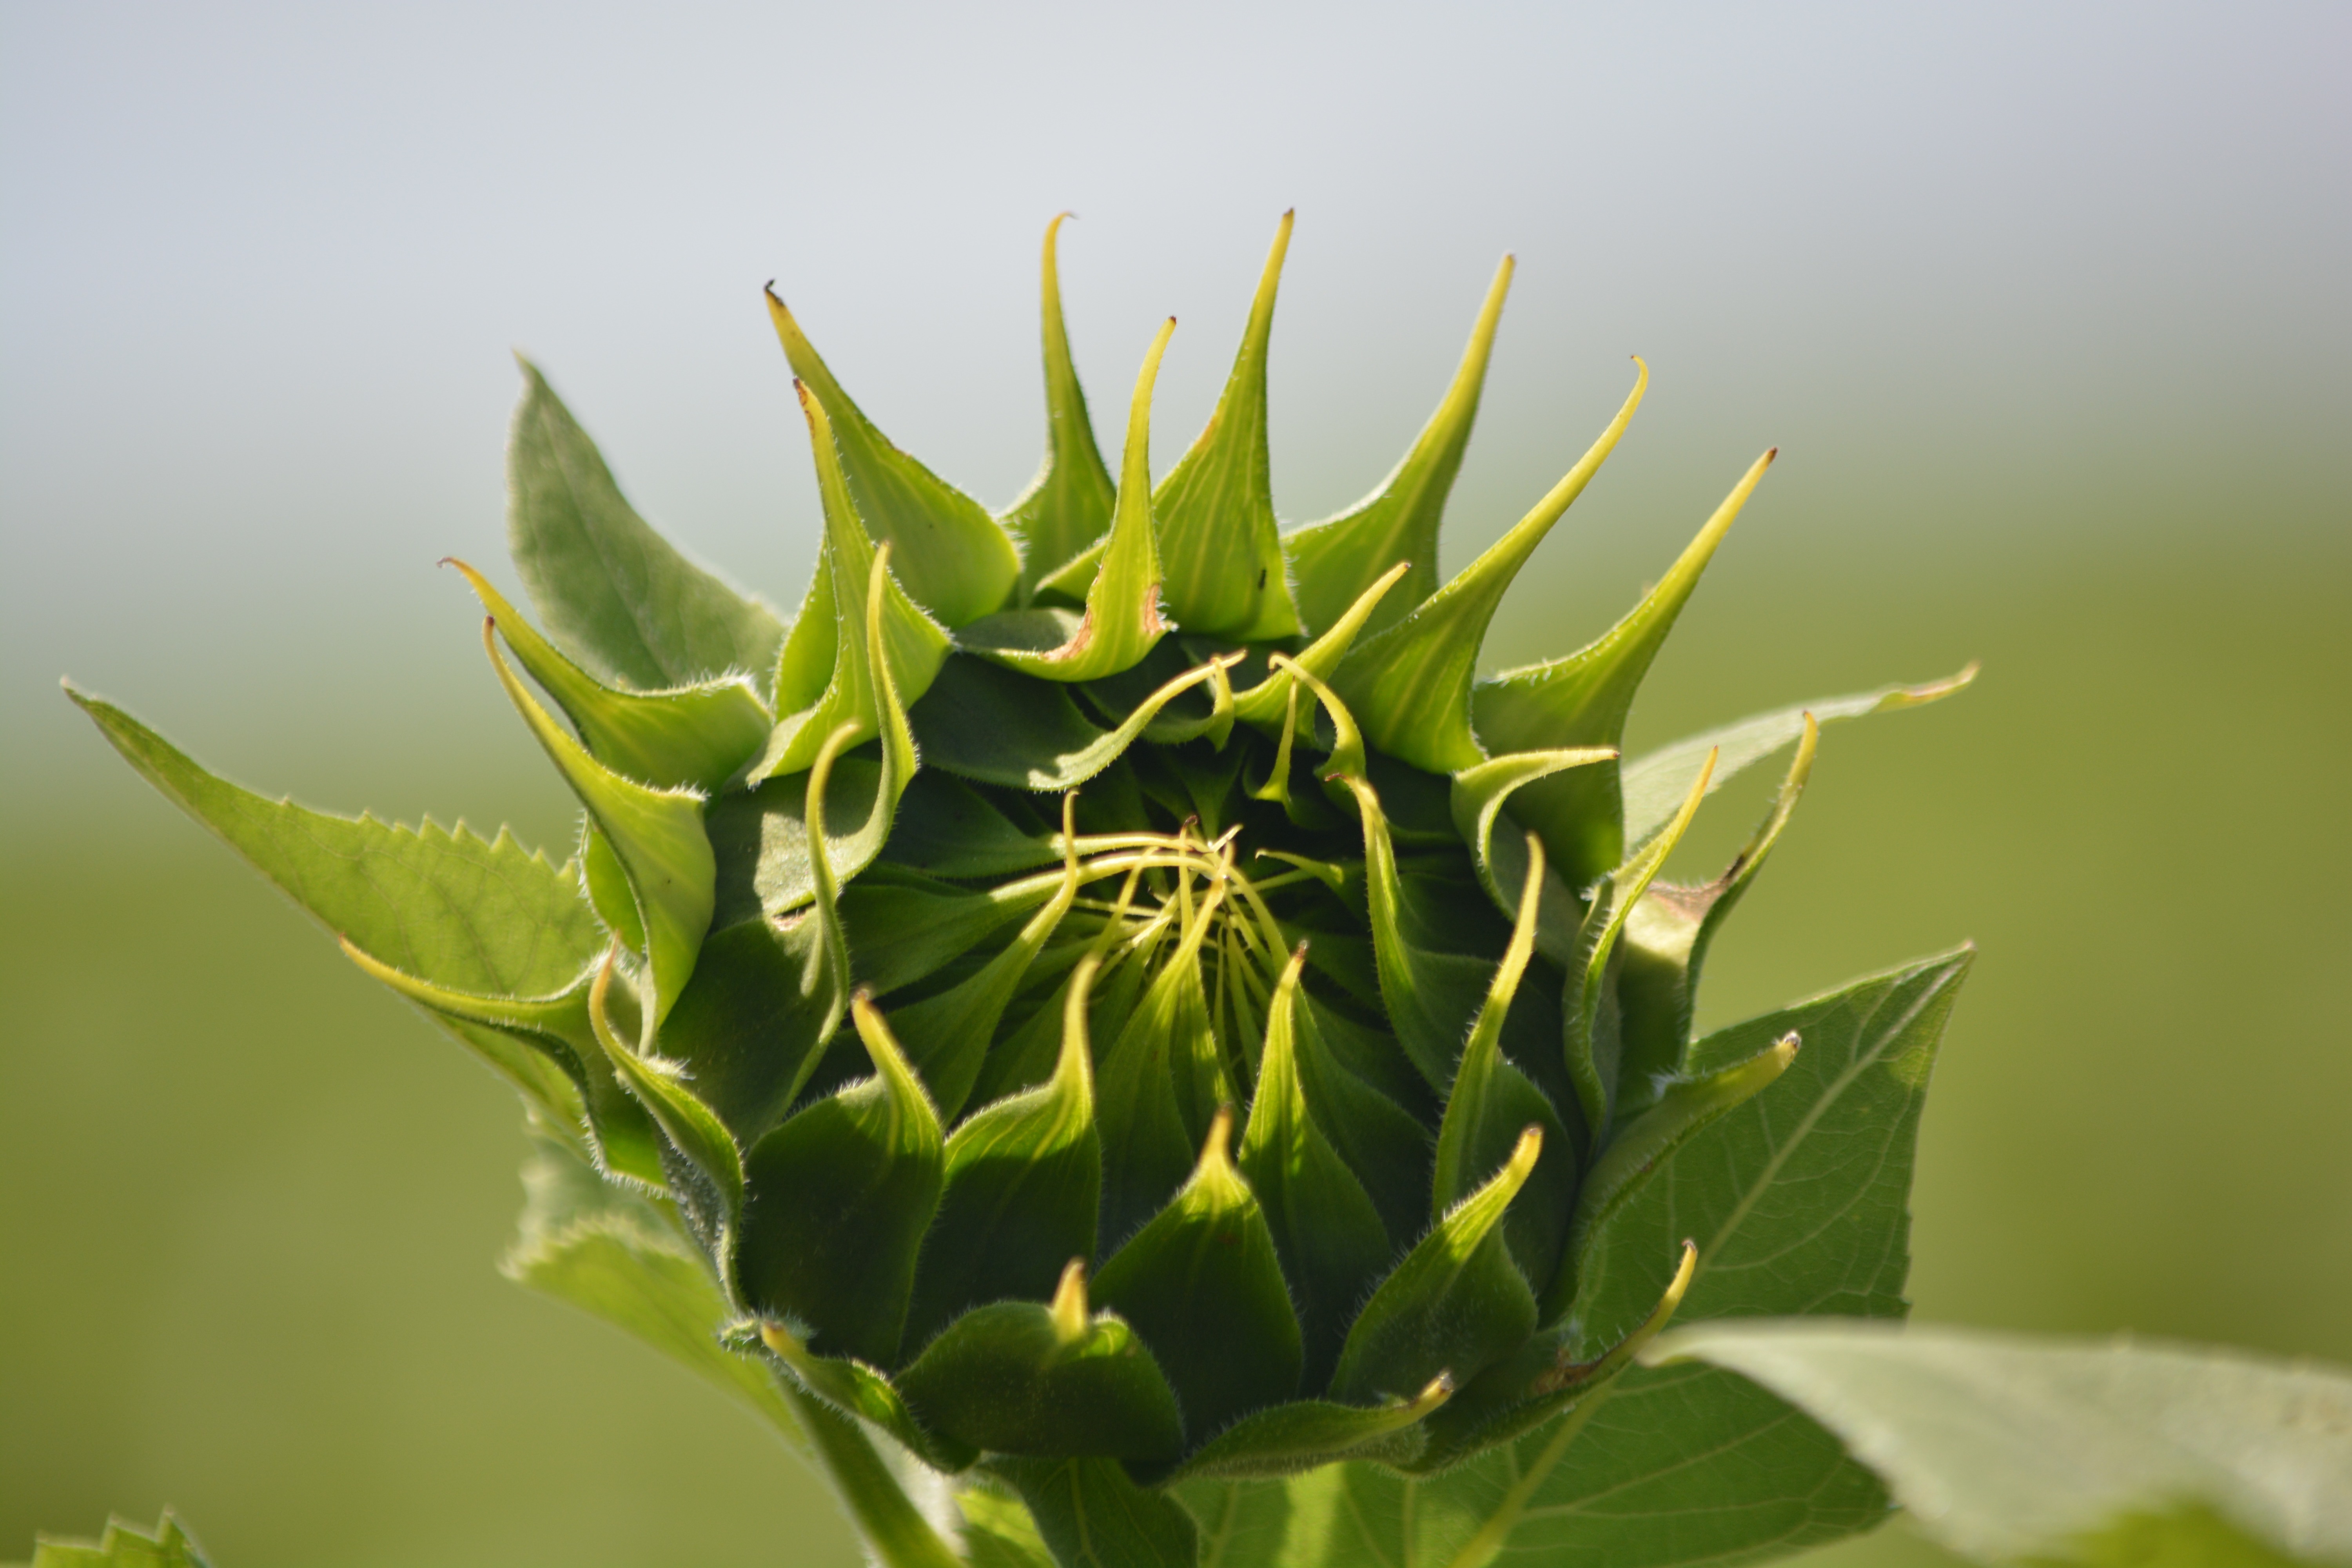
nature, plant, leaf, flower, food, green, produce, botany, yellow, flora, sunflower, wildflower, close up, thistle, bud, macro photography, flowering plant, daisy family, flower buds, plant stem, land plant, thorns spines and prickles